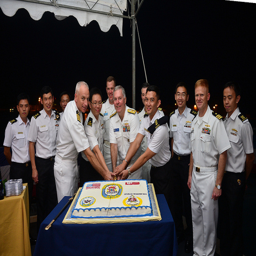
A group of people that are standing near a cake.
Military officials are cutting a cake at a celebratory party.
A group of military men are cutting a cake.
A group of men standing around a table that have a cake on it.
Group photo of smiling men in military dress uniform cutting a cake.